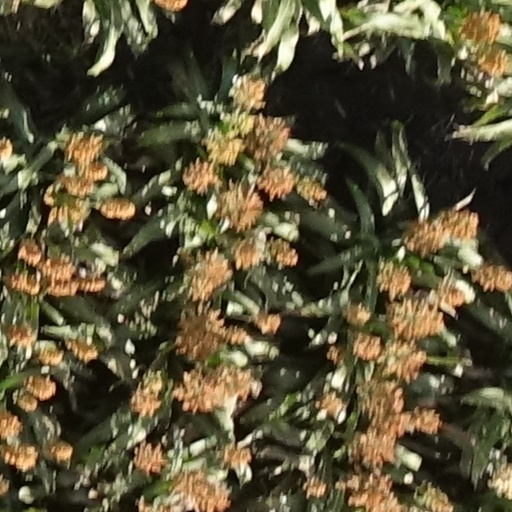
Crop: sorghum